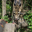
Label: leopard